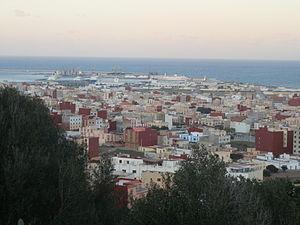
Beni Ensar est une ville portuaire, de la région de l'Oriental, dans le Rif, plus précisément au Rif oriental, au nord-est du Maroc. Elle est située à 12 km au nord de Nador dont elle est le port, à proximité de l'enclave espagnole de Melilla et à 90 km de la ville de Berkane.